James Beeching

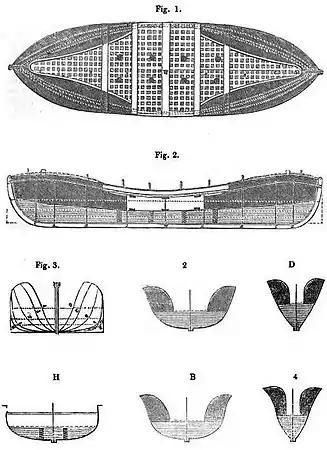
Northumberland Model lifeboat. Final design by James Peake based on submissions by James Beeching and others in 1851.

In 1851 attempts were made, under the auspices of Albert the Prince Consort, to revive the activity of the National Institution for the Preservation of Life from Shipwreck. A competition was initiated by the Admiralty for a new, improved lifeboat which would meet criteria: (a) being self-righting; (b) being of lighter construction than before and easier to launch and transport; (c) able to free itself of water faster (i.e. self-draining) and (d) of lower cost.